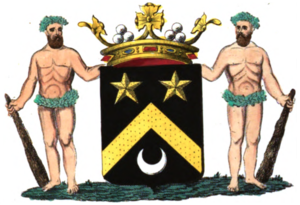
Armoiries de Radiguès de Chennevière
La famille de Radiguès est une famille de la noblesse belge.
La famille Le Grelle est une famille de la noblesse impériale, hollandaise, pontificale et belge.
Cette liste des familles contemporaines de la noblesse belge ne retient que les familles subsistantes faisant partie officiellement de la noblesse belge avec un principe légal de noblesse héréditaire, à l'exclusion des familles de nationalité belge de noblesse non reconnue ou de noblesse étrangère n'ayant pas introduit une requête d'incorporation dans la noblesse auprès de S.M. le roi des Belges.